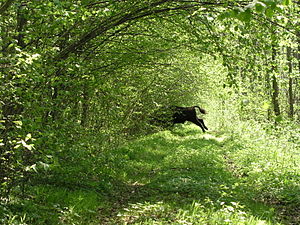
Plantesamfund / Eksempelsamfund
Den sidste rest af de europæiske urskove findes i Białowieska Skoven. Her ses en europæisk bison forlade en græsset lysning.